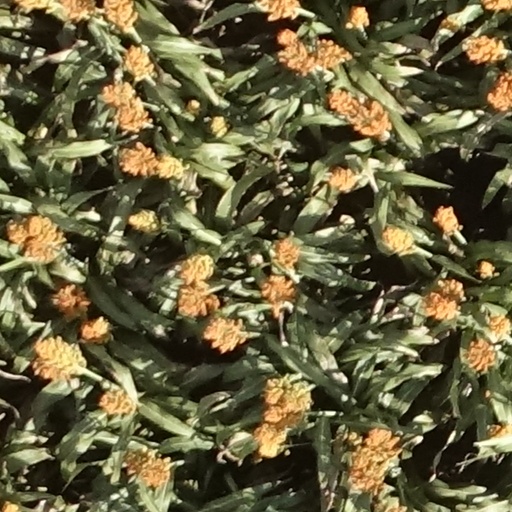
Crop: sorghum